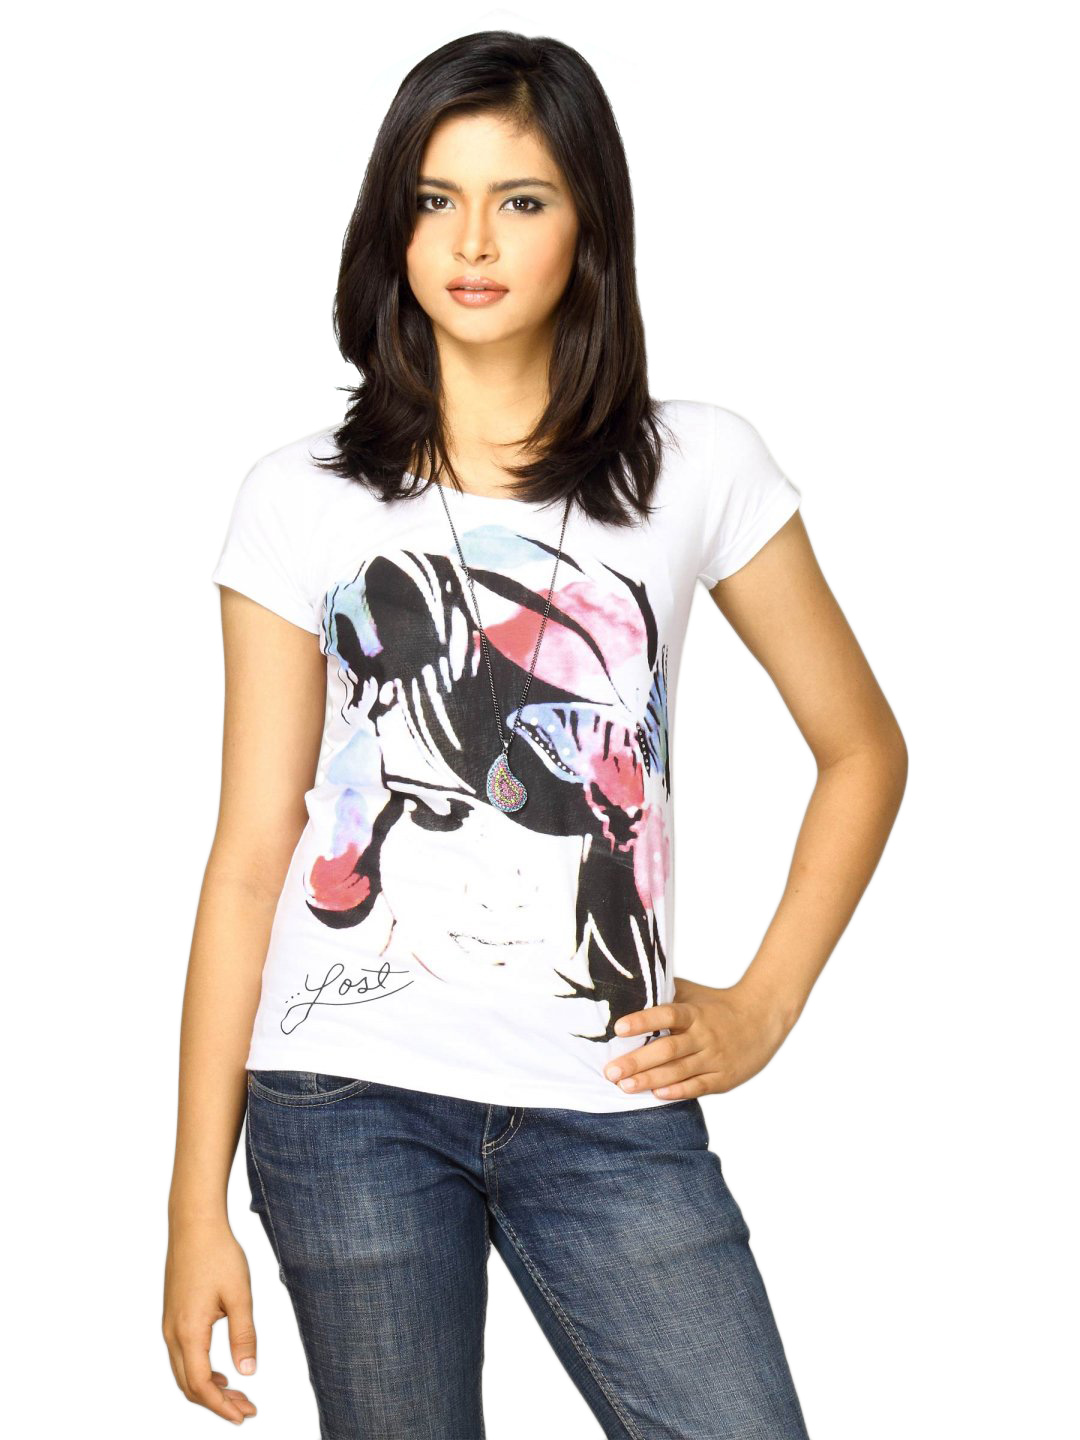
Jealous 21 Women's Lost White Top
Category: Apparel / Topwear / Tops
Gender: Women
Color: White
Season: Fall 2011
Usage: Casual